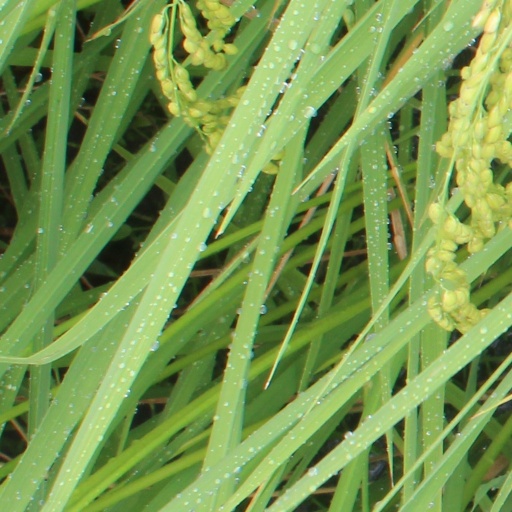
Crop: rice